Mauboussin M.112

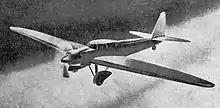
Mauboussin M.12 with cockpit canopy from Annuaire de L'Aéronautique 1931

The low, cantilever wing of the M.112 was built in three parts, a tapered centre-section which was part of the fuselage and trapezoidal outer panels with elliptical tips. Its aspect ratio of 9.5 was high for the time. The outer panels carried mild dihedral and full-span, narrow-chord ailerons. The wings were completely wooden, with twin box spars and alder plywood skin.